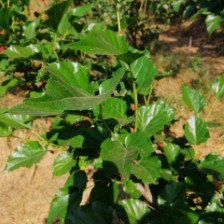
Variety: ChiangMai60